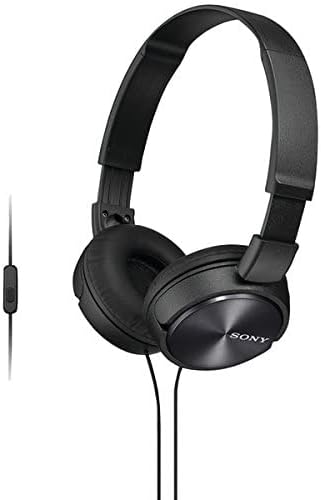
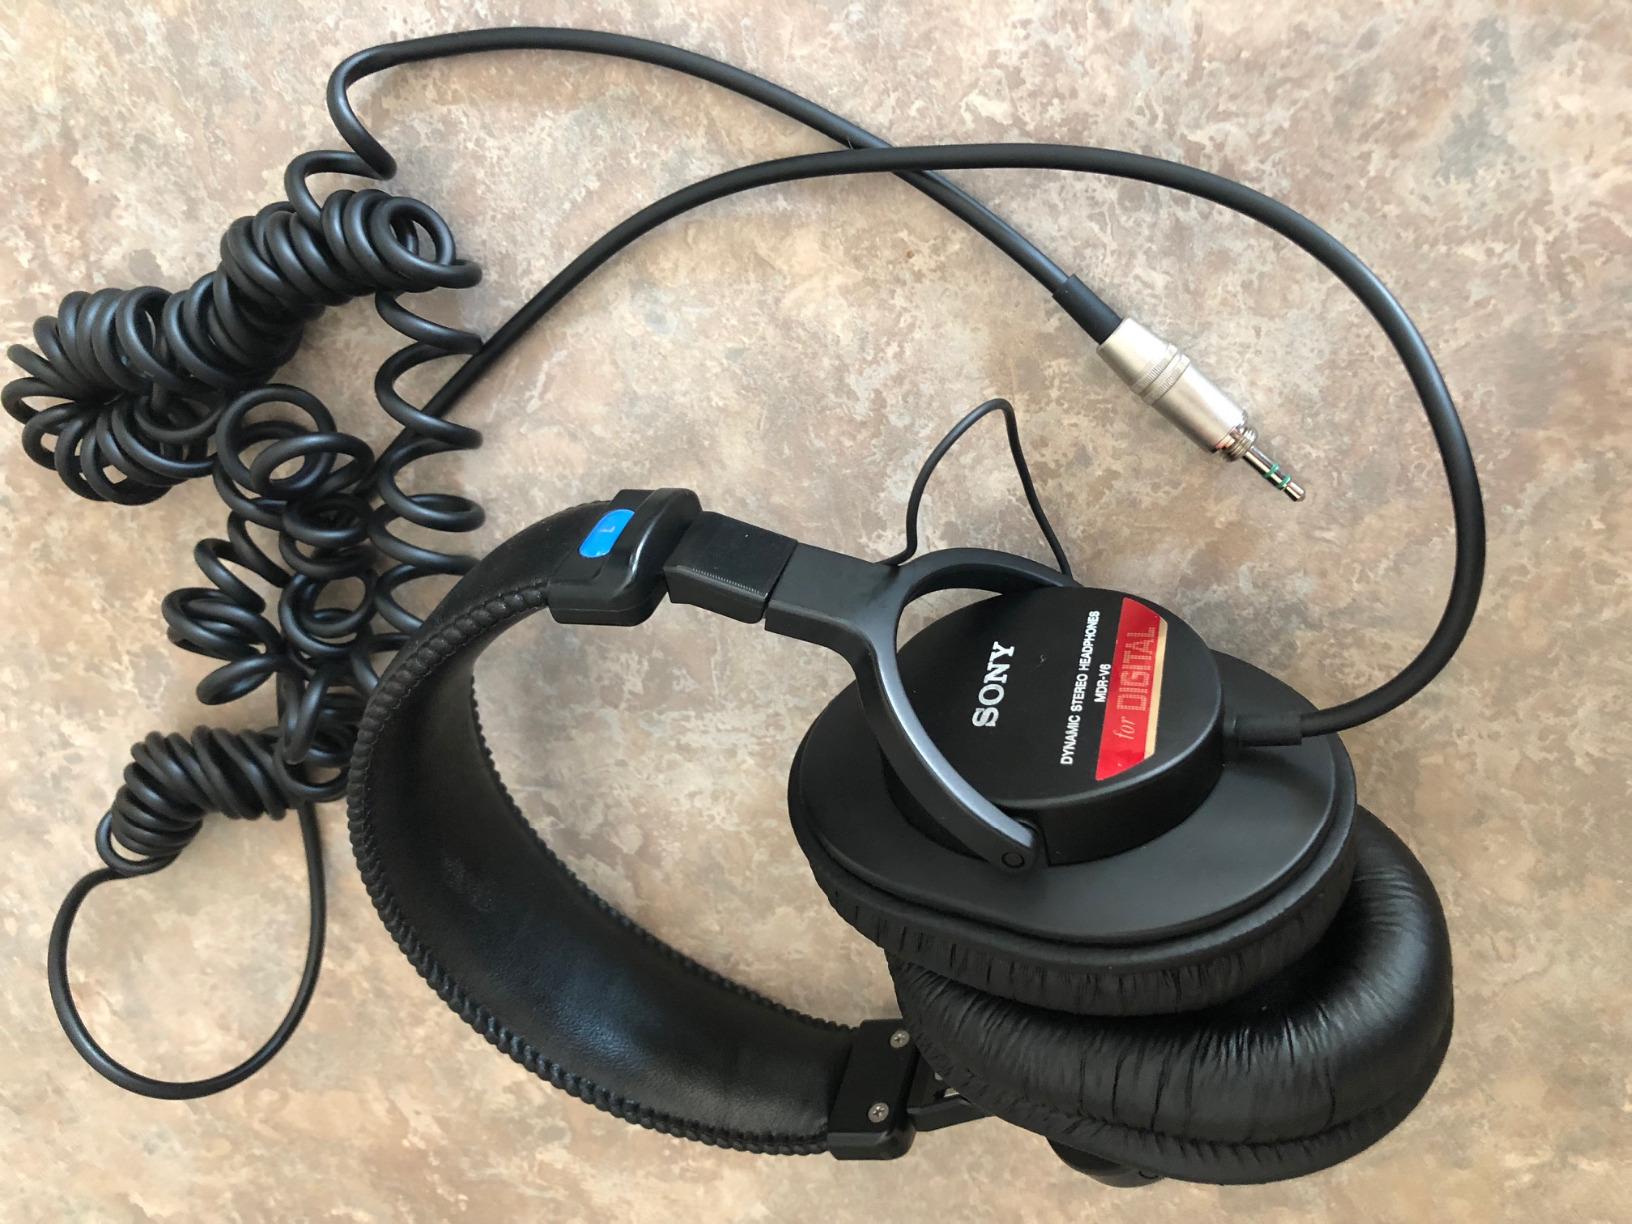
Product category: headphones
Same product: no